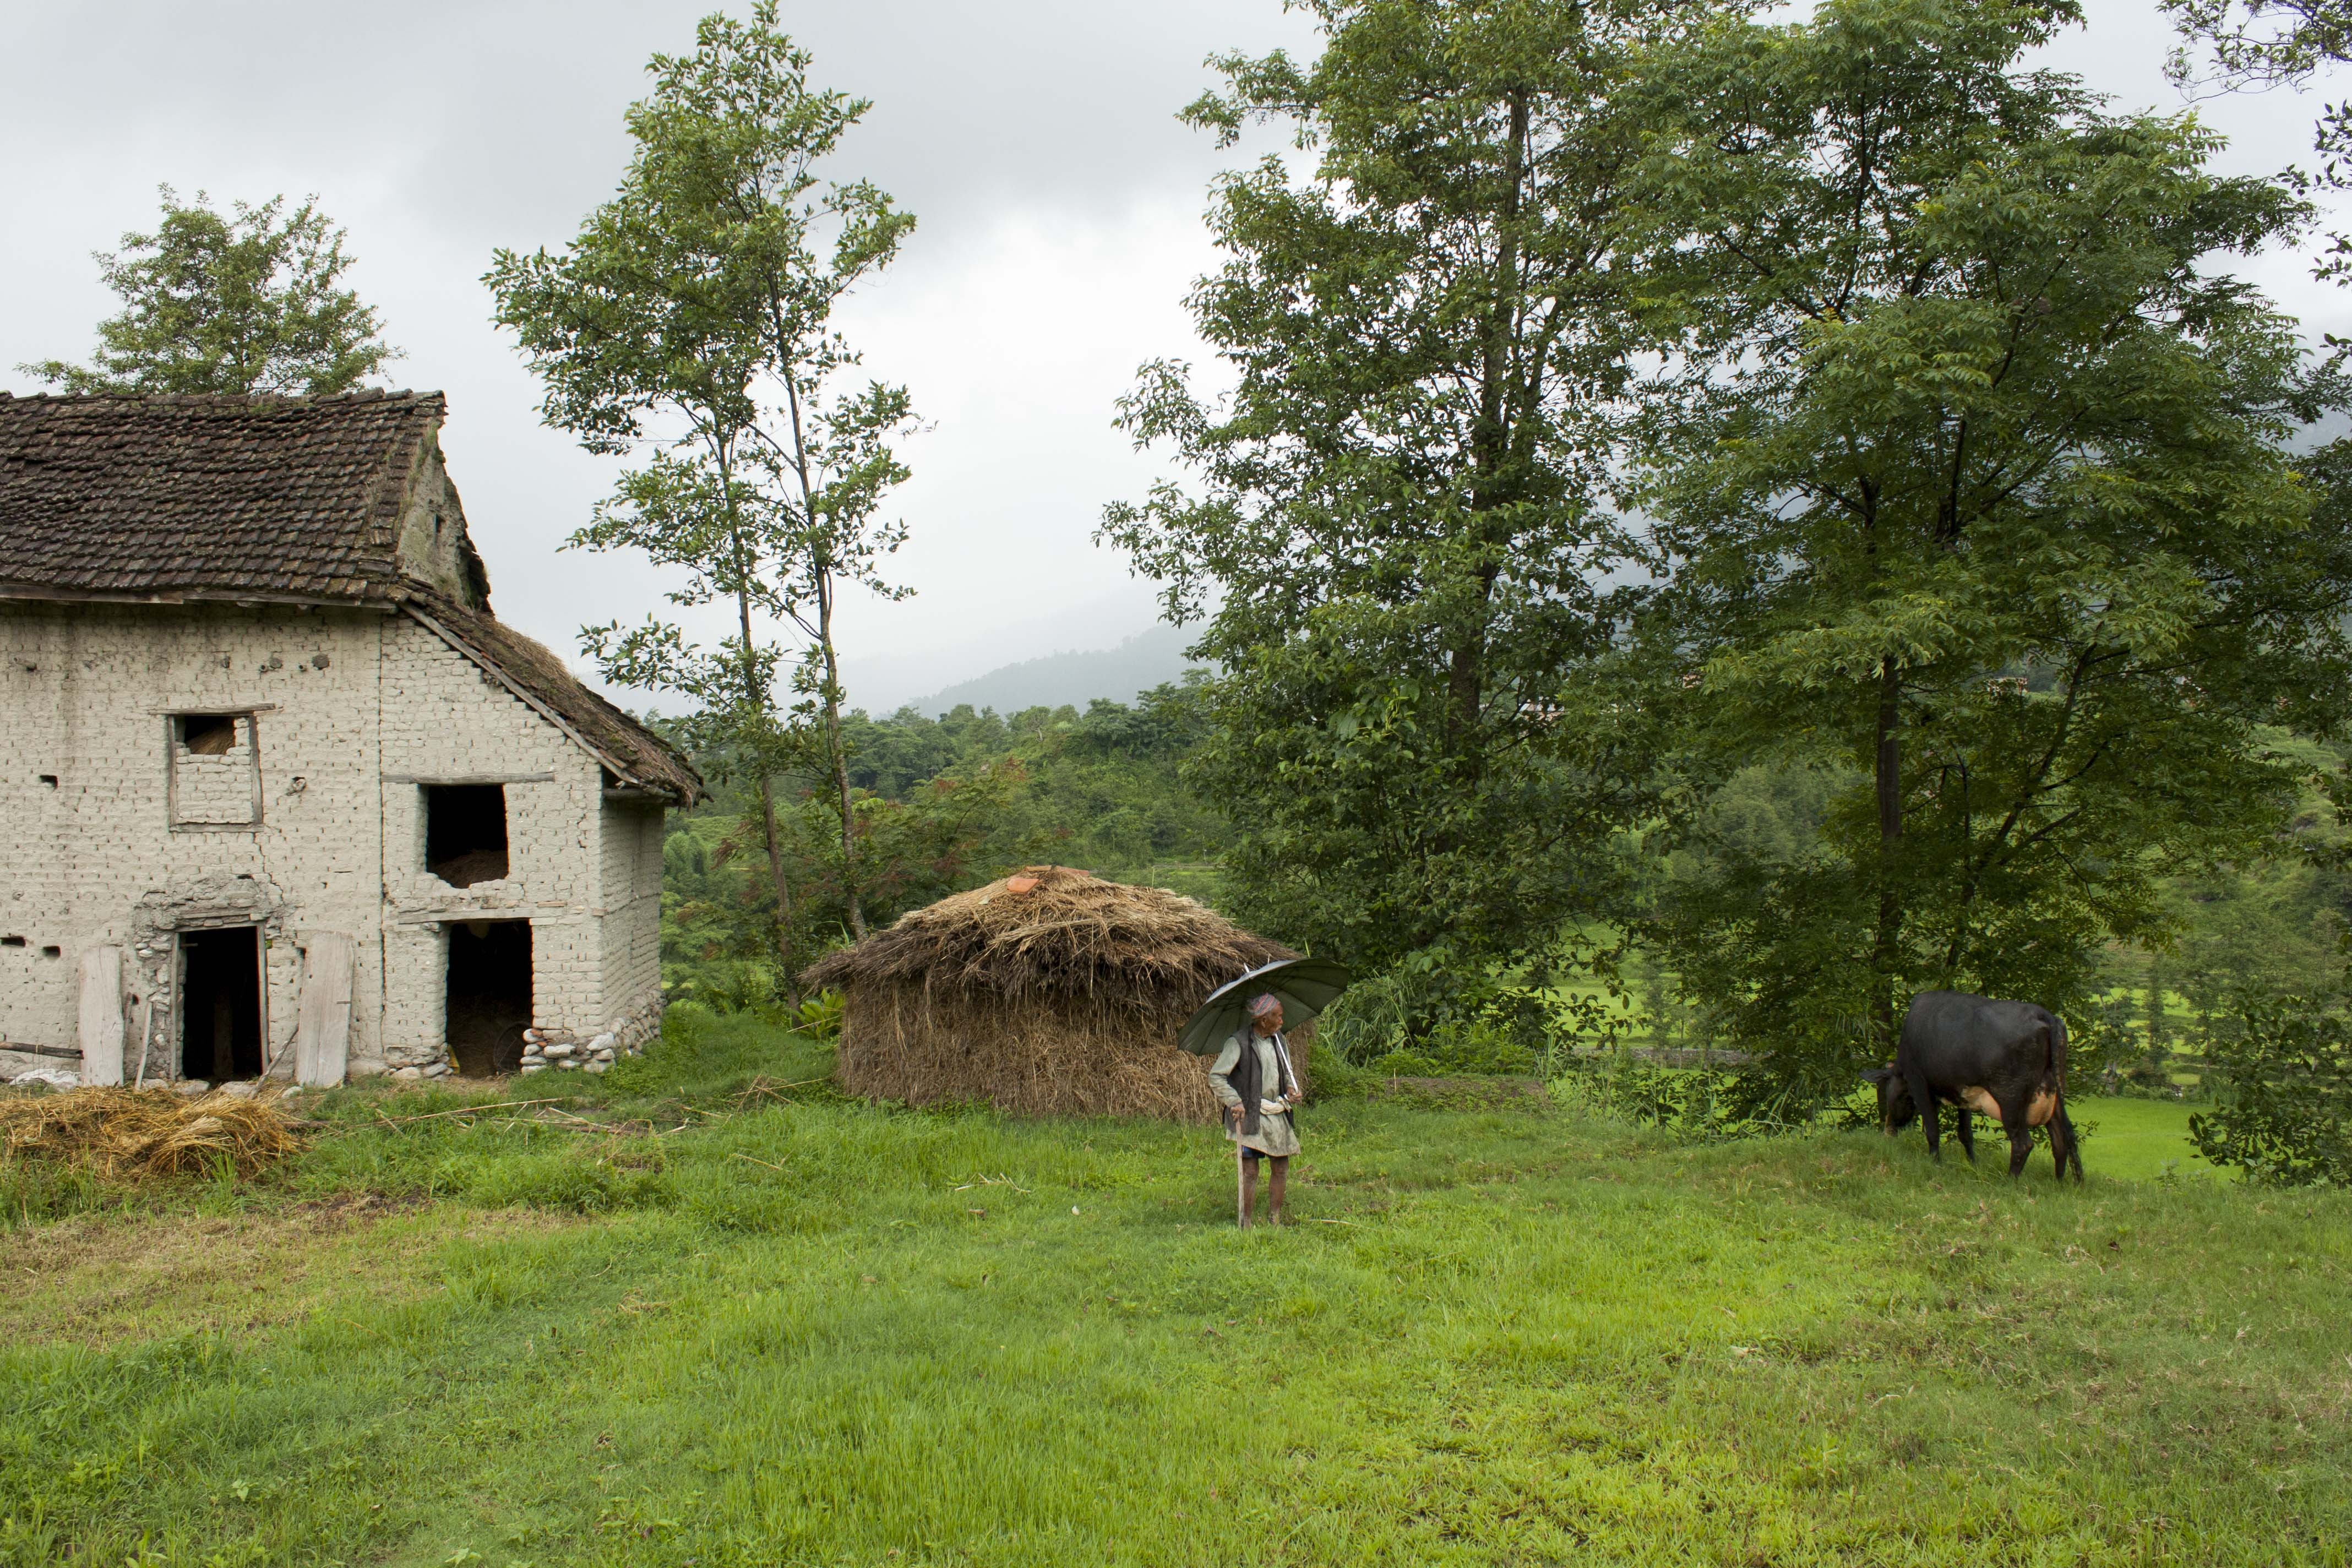
nature, grass, people, field, farm, meadow, countryside, building, barn, country, hut, village, rural, green, pasture, natural, scenery, agriculture, trees, buffalo, rural area, cowherd